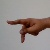
The image shows a hand gesture representing the letter 'P' in Indian Sign Language.